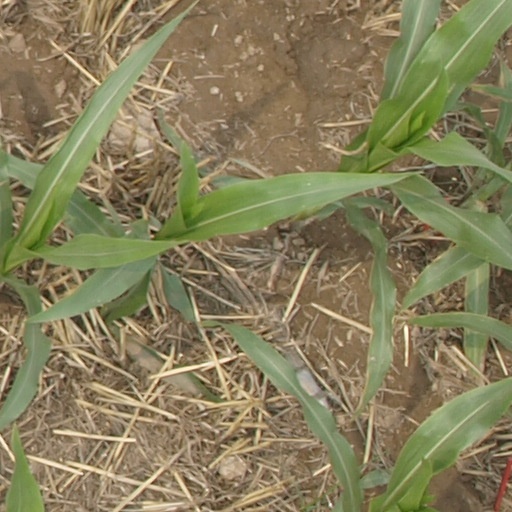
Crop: maize; corn